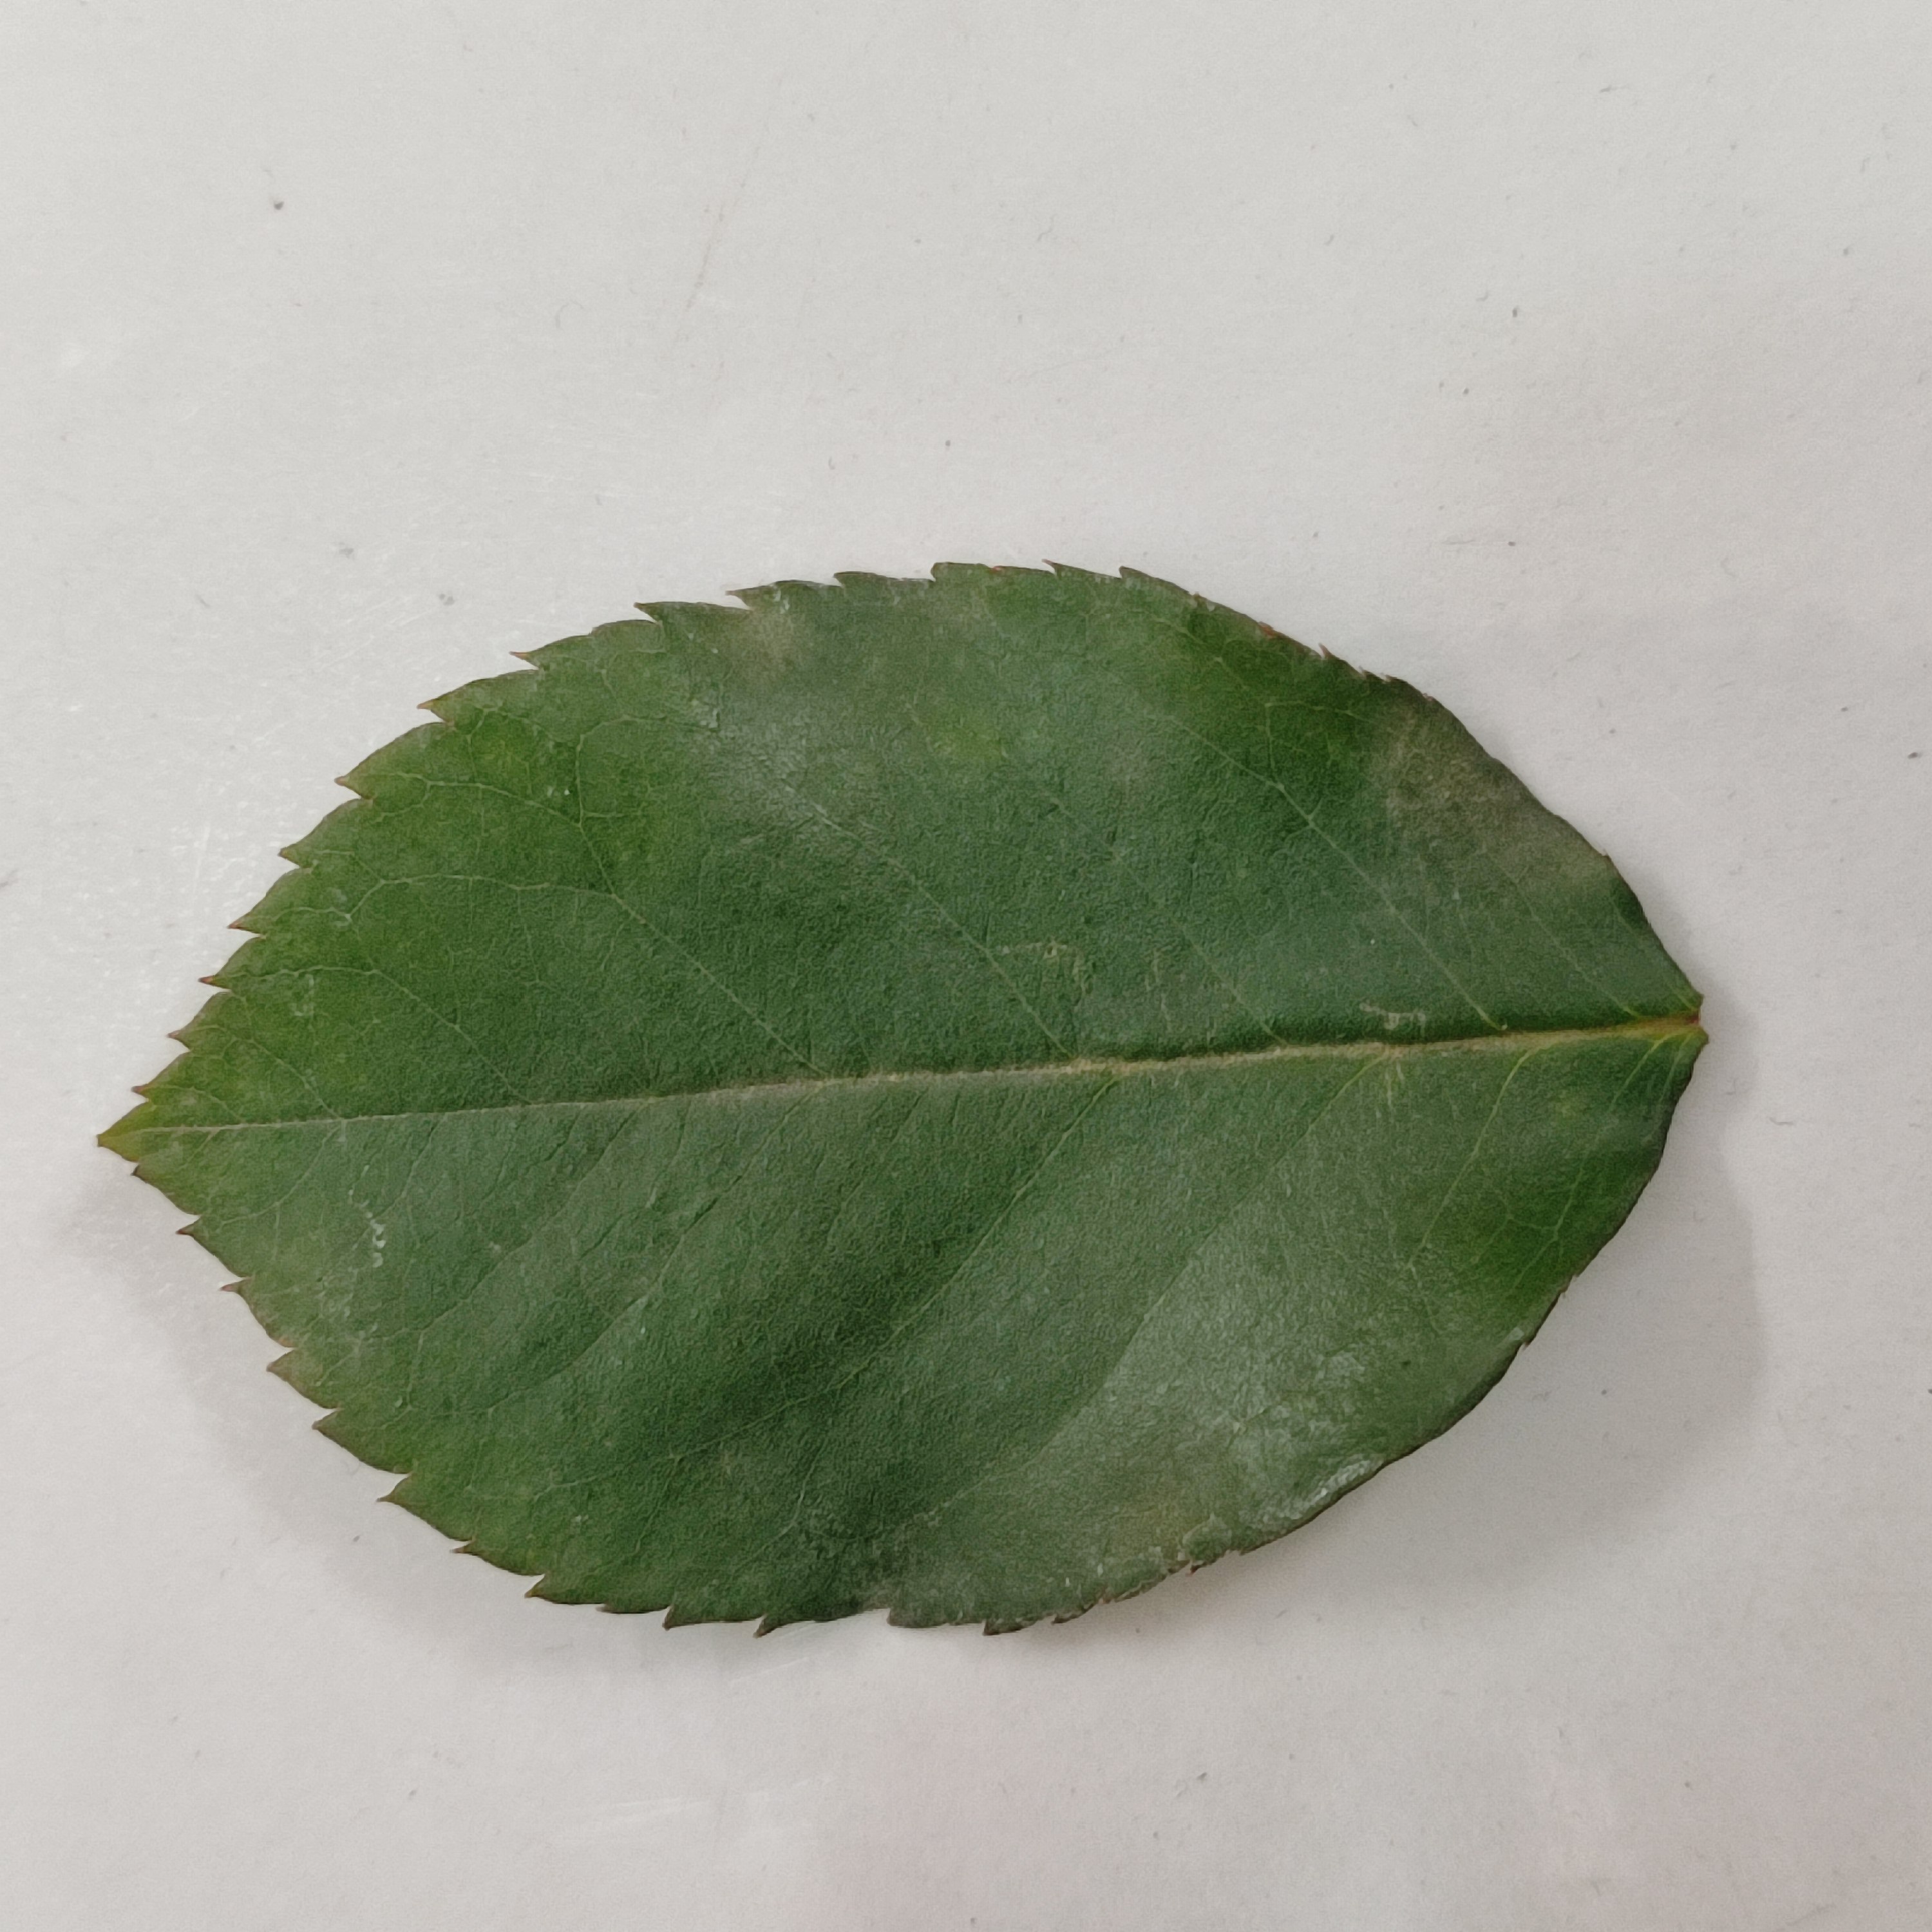
Label: Healthy Leaf